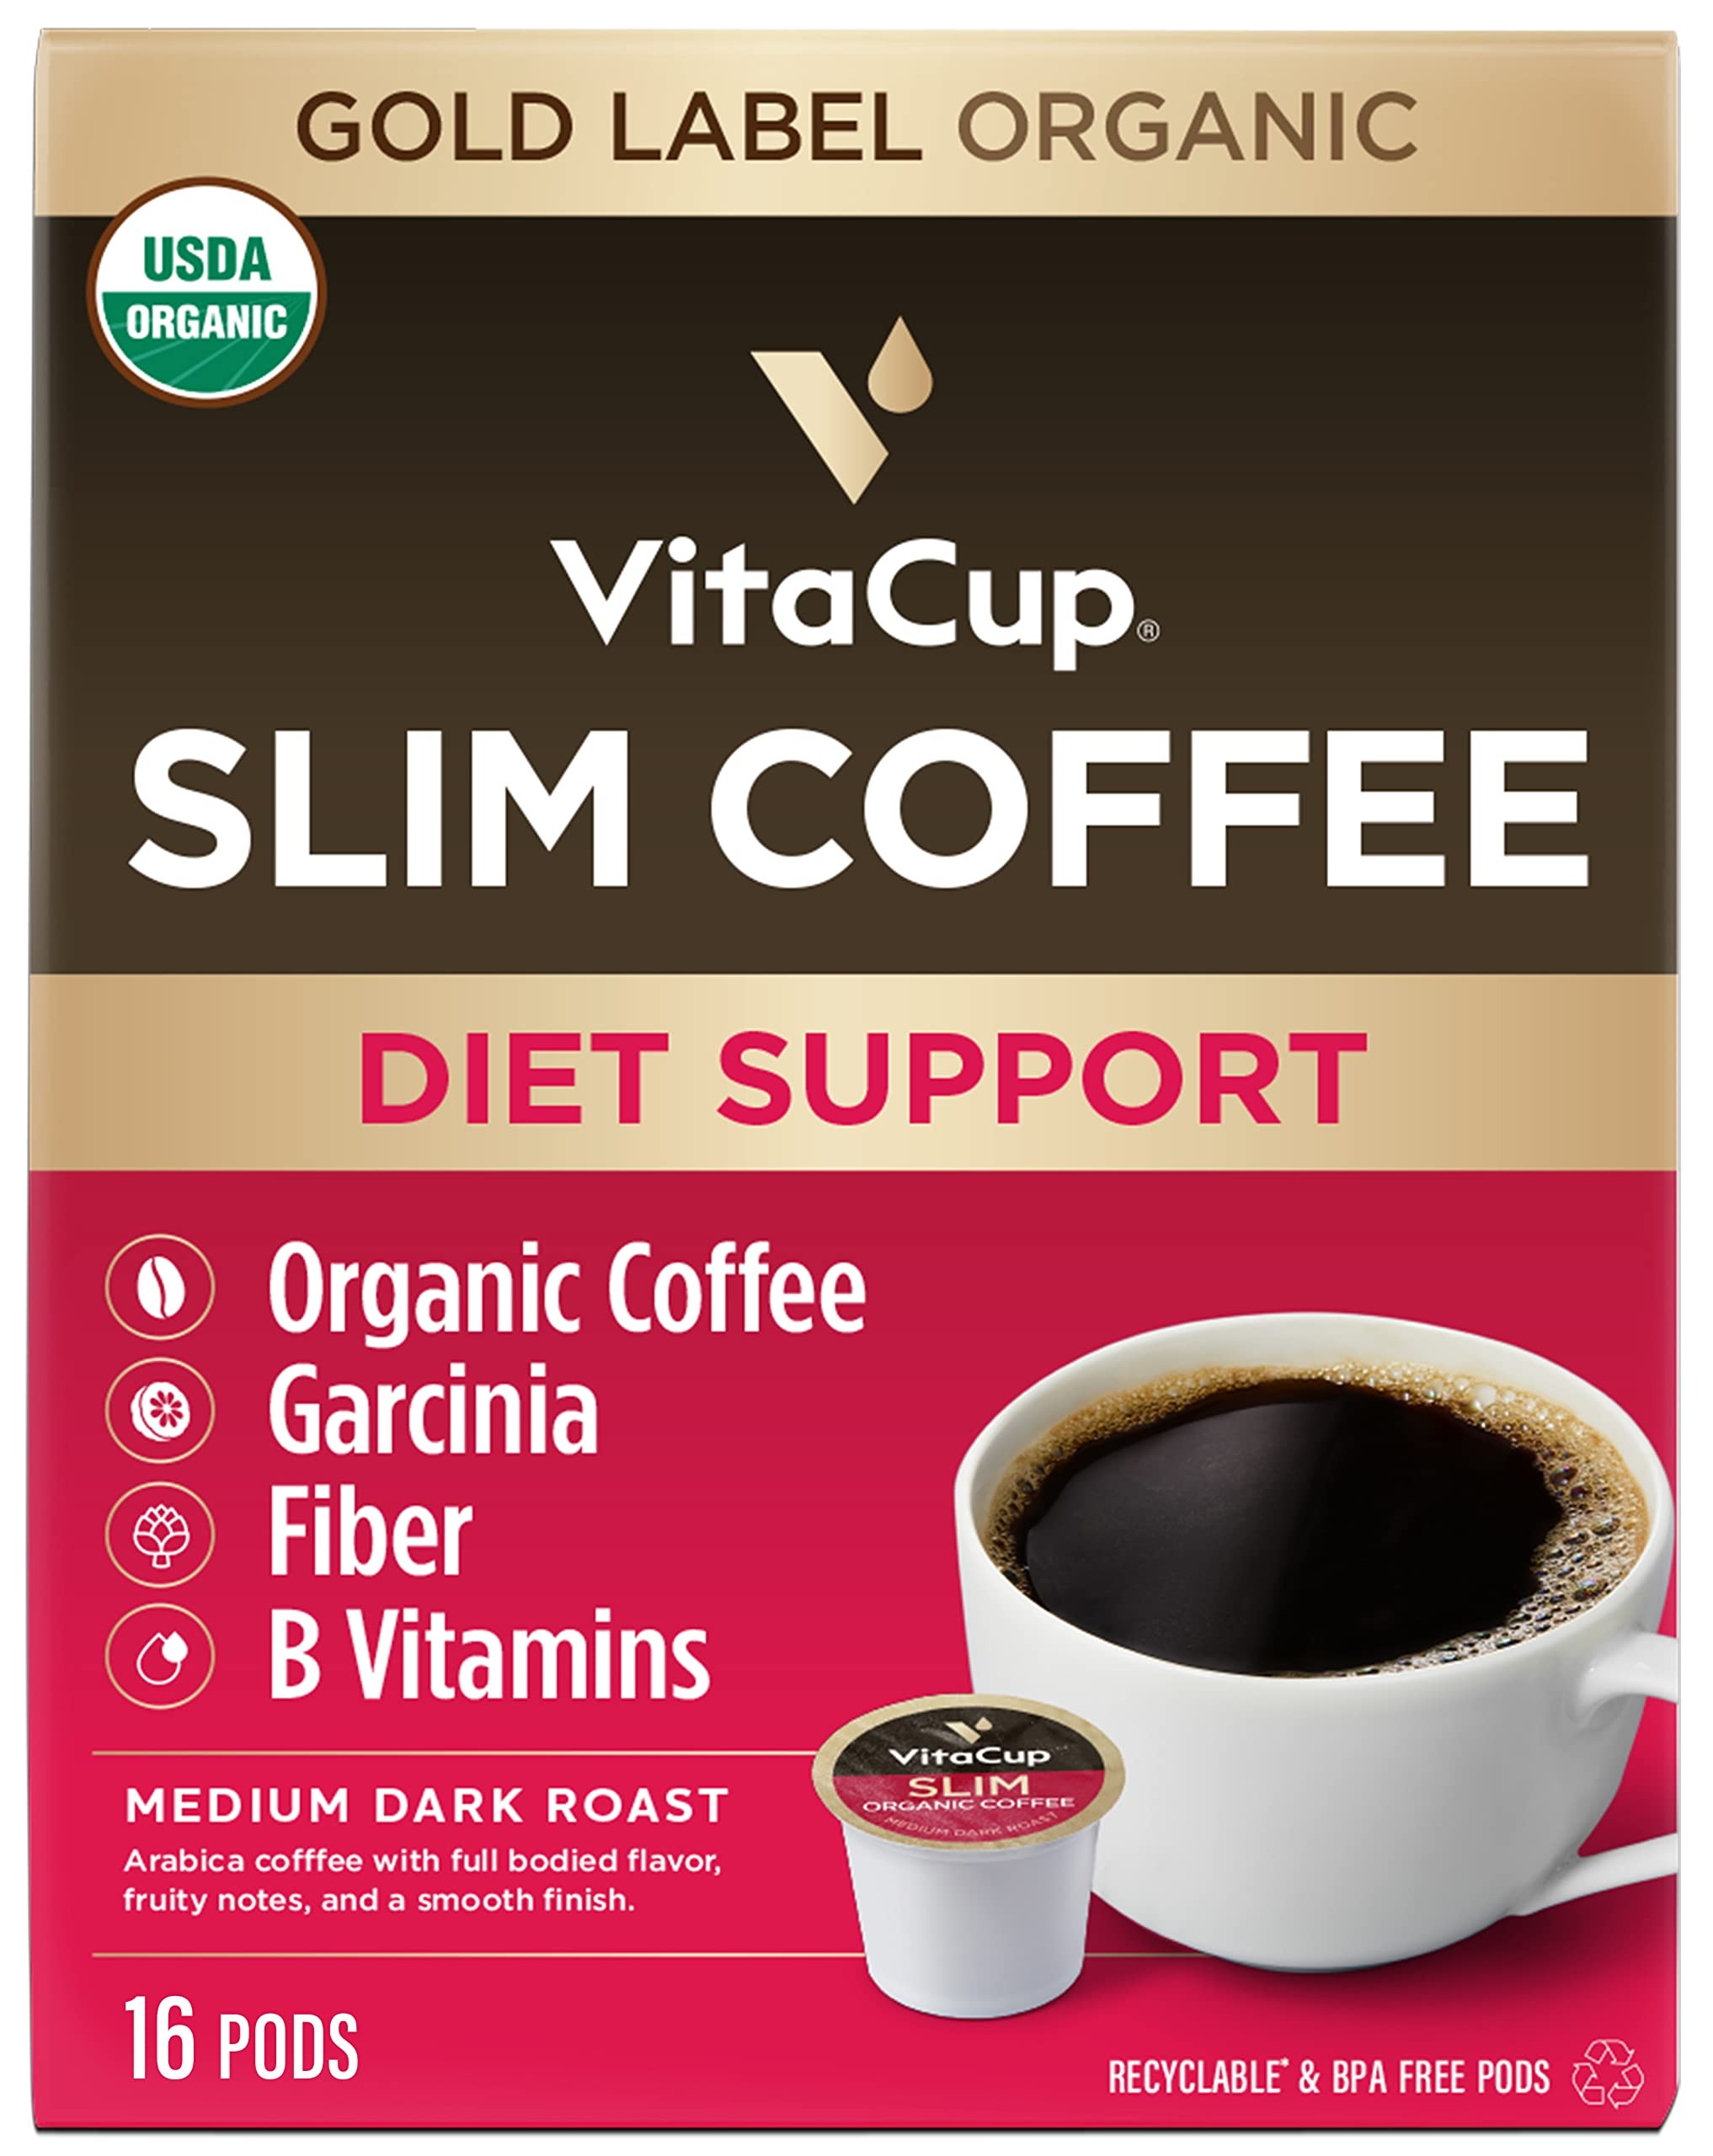
Item Name: VitaCup Slim Organic Coffee Pods, Diet Support with Ginseng, Garcinia, B Vitamins, Bold Medium Dark Roast, Single Serve Pod, Compatible with Keurig K-Cup Brewers,16 Ct
Bullet Point 1: DIET SUPPORT: Support your journey with Slim coffee pods, the fastest way to get delicious gourmet brew cup of hot coffee. Infused with superfoods shown to compliment your daily needs. Pair our Slim Coffee with an active lifestyle & healthy diet for ultimate wellness goals.
Bullet Point 2: SUPERFOODS: Get support from Garcinia Cambogia that contains hydroxycitric acid, & artichoke inulin a natural fiber. Your coffee just got upgraded, with you in mind.
Bullet Point 3: DAILY VITAMINS: A powerhouse vegan blend of vitamins B1, B5, B6, B9, and B12 are infused in to make it easy to get a brilliant combination of nutrients to power your body.
Bullet Point 4: QUALITY COFFEE: Enjoy a smooth, and richly complex, full-bodied medium dark roast using 100% Arabica beans that are roasted, blended, and nitrogen sealed in the USA.
Bullet Point 5: 100% RECYCLABLE SINGLE SERVE COFFEE PODS: Vitacup believes that we all can be socially responsible. Our coffee pods are made from recyclable #5 plastic materials and feature easy peel tabs to ensure recyclability across the USA. They are designed for use with nearly all single serve compatible Keurig kcup coffee pods brewers, including 2.0 machines.
Product Description: VitaCup Slim Coffee Pods Slim Coffee Pods bring together the smooth, rich taste of premium Arabica coffee with carefully selected ingredients to support a balanced lifestyle. This medium-dark roast features a full-bodied flavor with fruity notes and a smooth finish, making it a satisfying choice for any time of day. Infused with Garcinia Cambogia, fiber-rich inulin, and essential B vitamins, this nutrient-packed blend offers a flavorful way to enjoy your daily coffee while complementing your wellness goals. This expertly crafted formula includes Garcinia Cambogia, a tropical superfruit, making it a popular addition to diet-conscious routines. Inulin, a natural prebiotic fiber, helps nourish good gut bacteria, while a blend of B vitamins (B1, B5, B6, B9, B12) provides essential nutrients for overall well-being. Paired with premium, organic Arabica coffee beans, this smooth and energizing blend fits effortlessly into a mindful lifestyle. Why You’ll Love It: Full-bodied medium-dark roast with fruity notes and a smooth finish Infused with Garcinia Cambogia, fiber-rich inulin, and essential B vitamins Made with 100% organic Arabica coffee beans for a flavorful brew Brewing is quick and effortless. Vitacup Slim Coffee Pods are fully compatible with Keurig brewers, ensuring a fresh, nutrient-infused cup in just minutes. Simply pop in a pod, brew, and enjoy a smooth, delicious coffee made for a balanced lifestyle.
Value: 16.0
Unit: Count

Price: 30.475